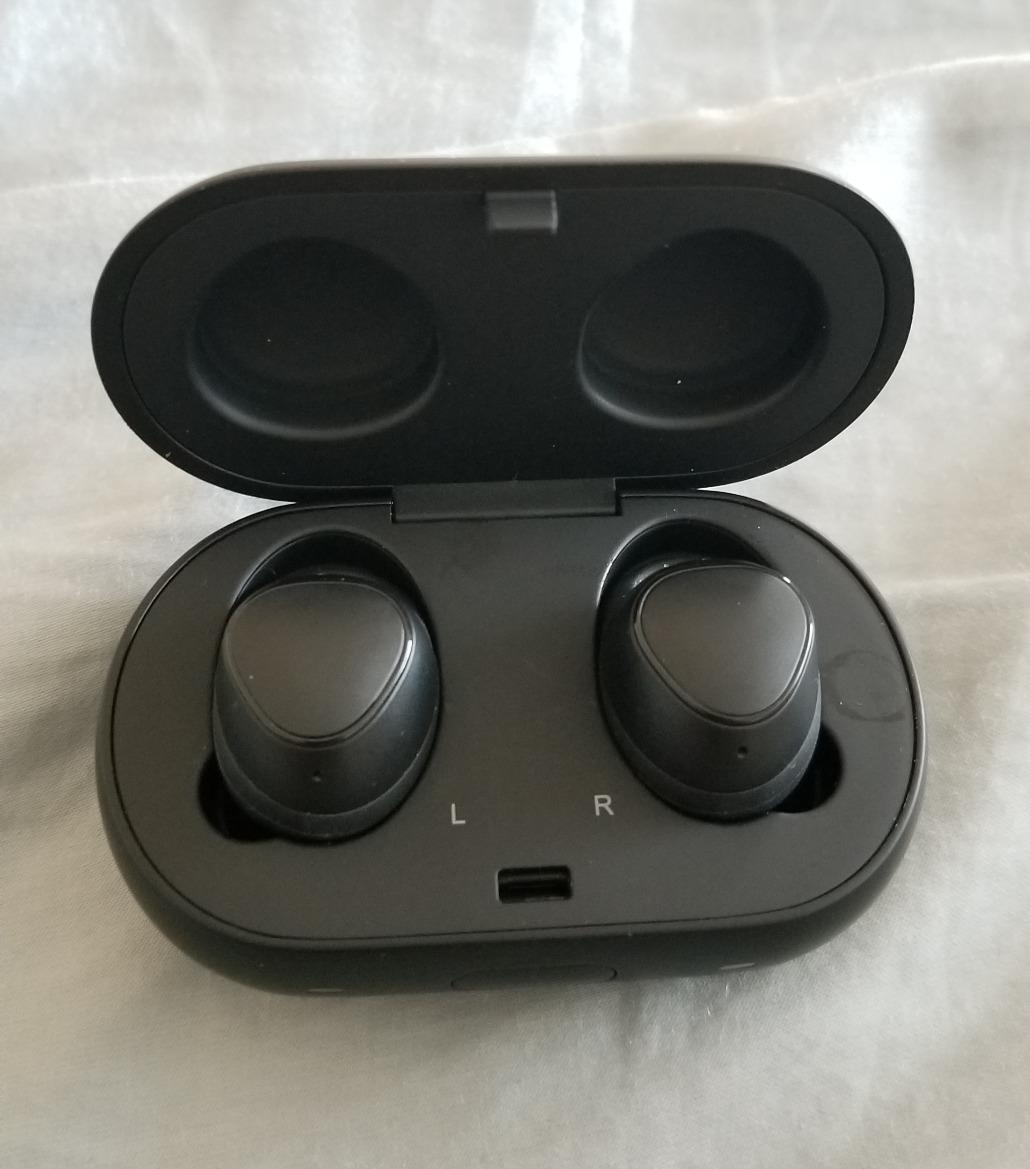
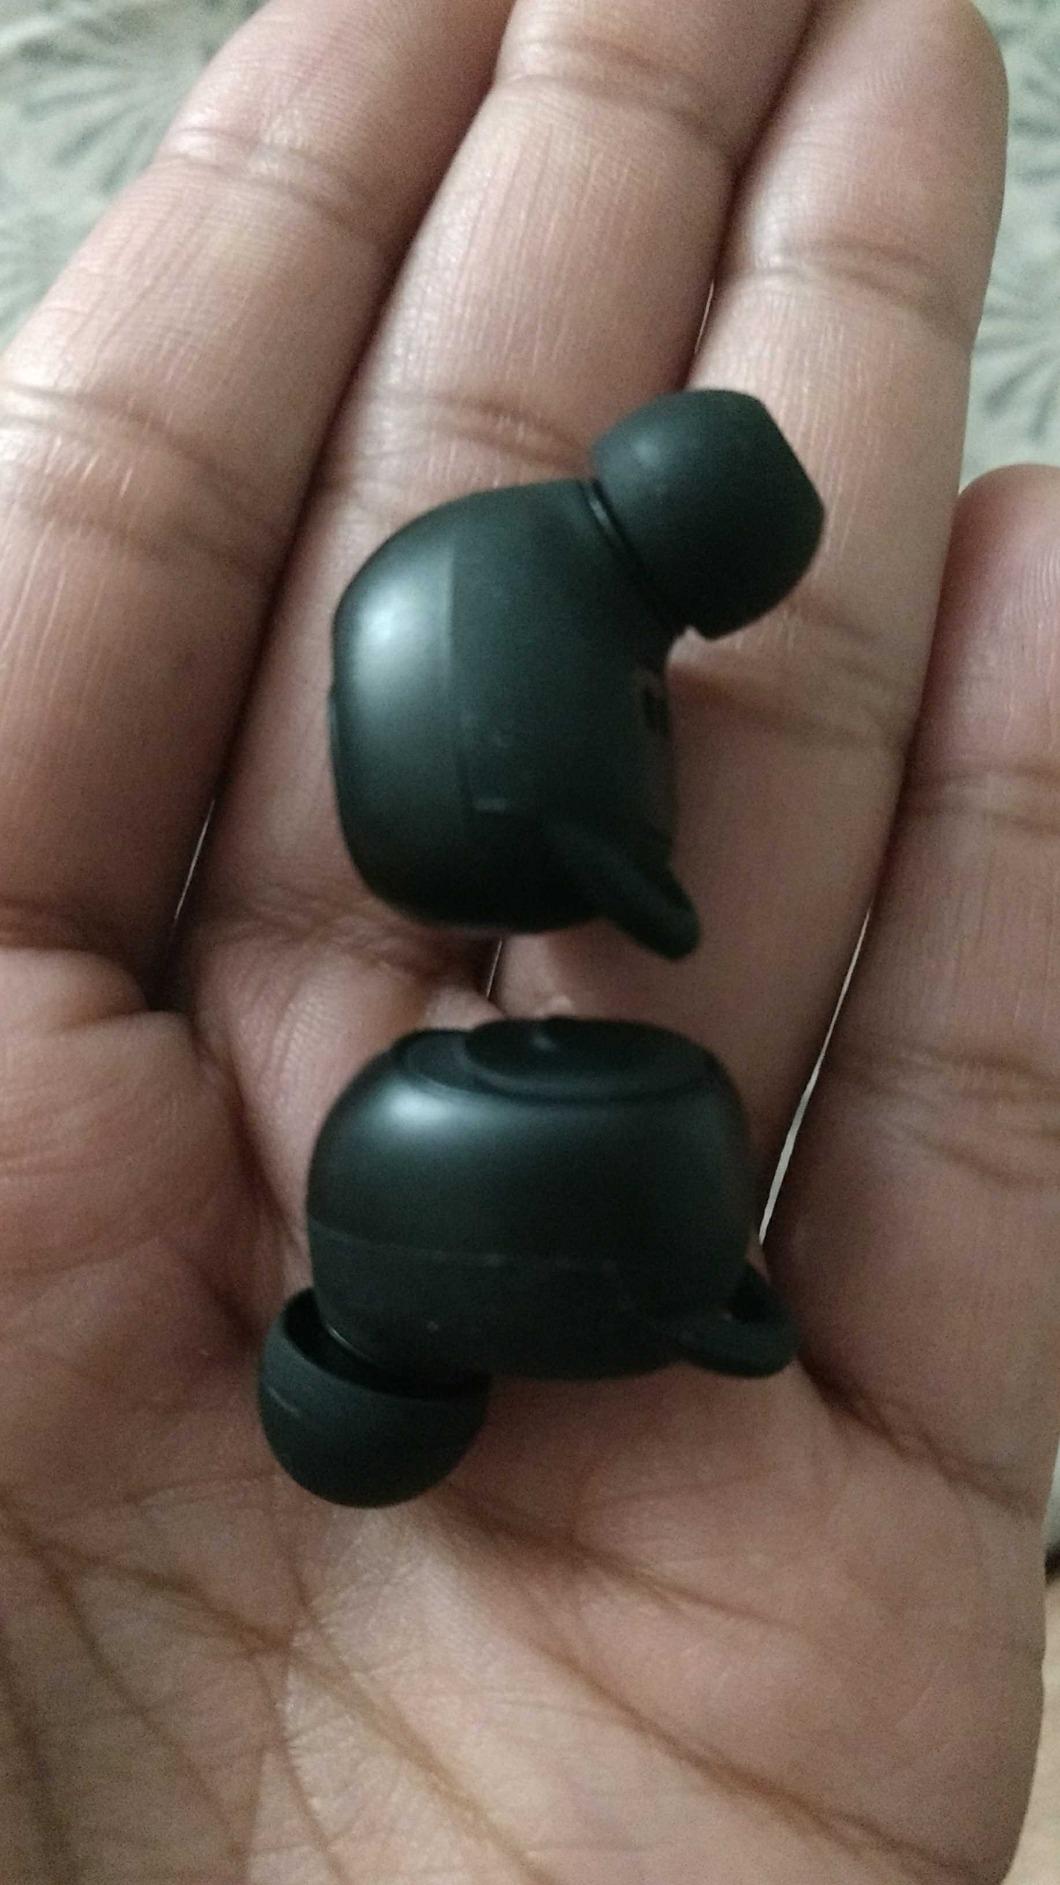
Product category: earbuds
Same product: no